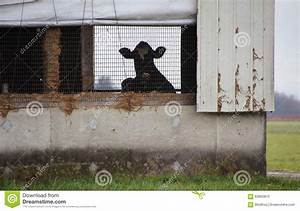
Label: mucca